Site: brandenburg
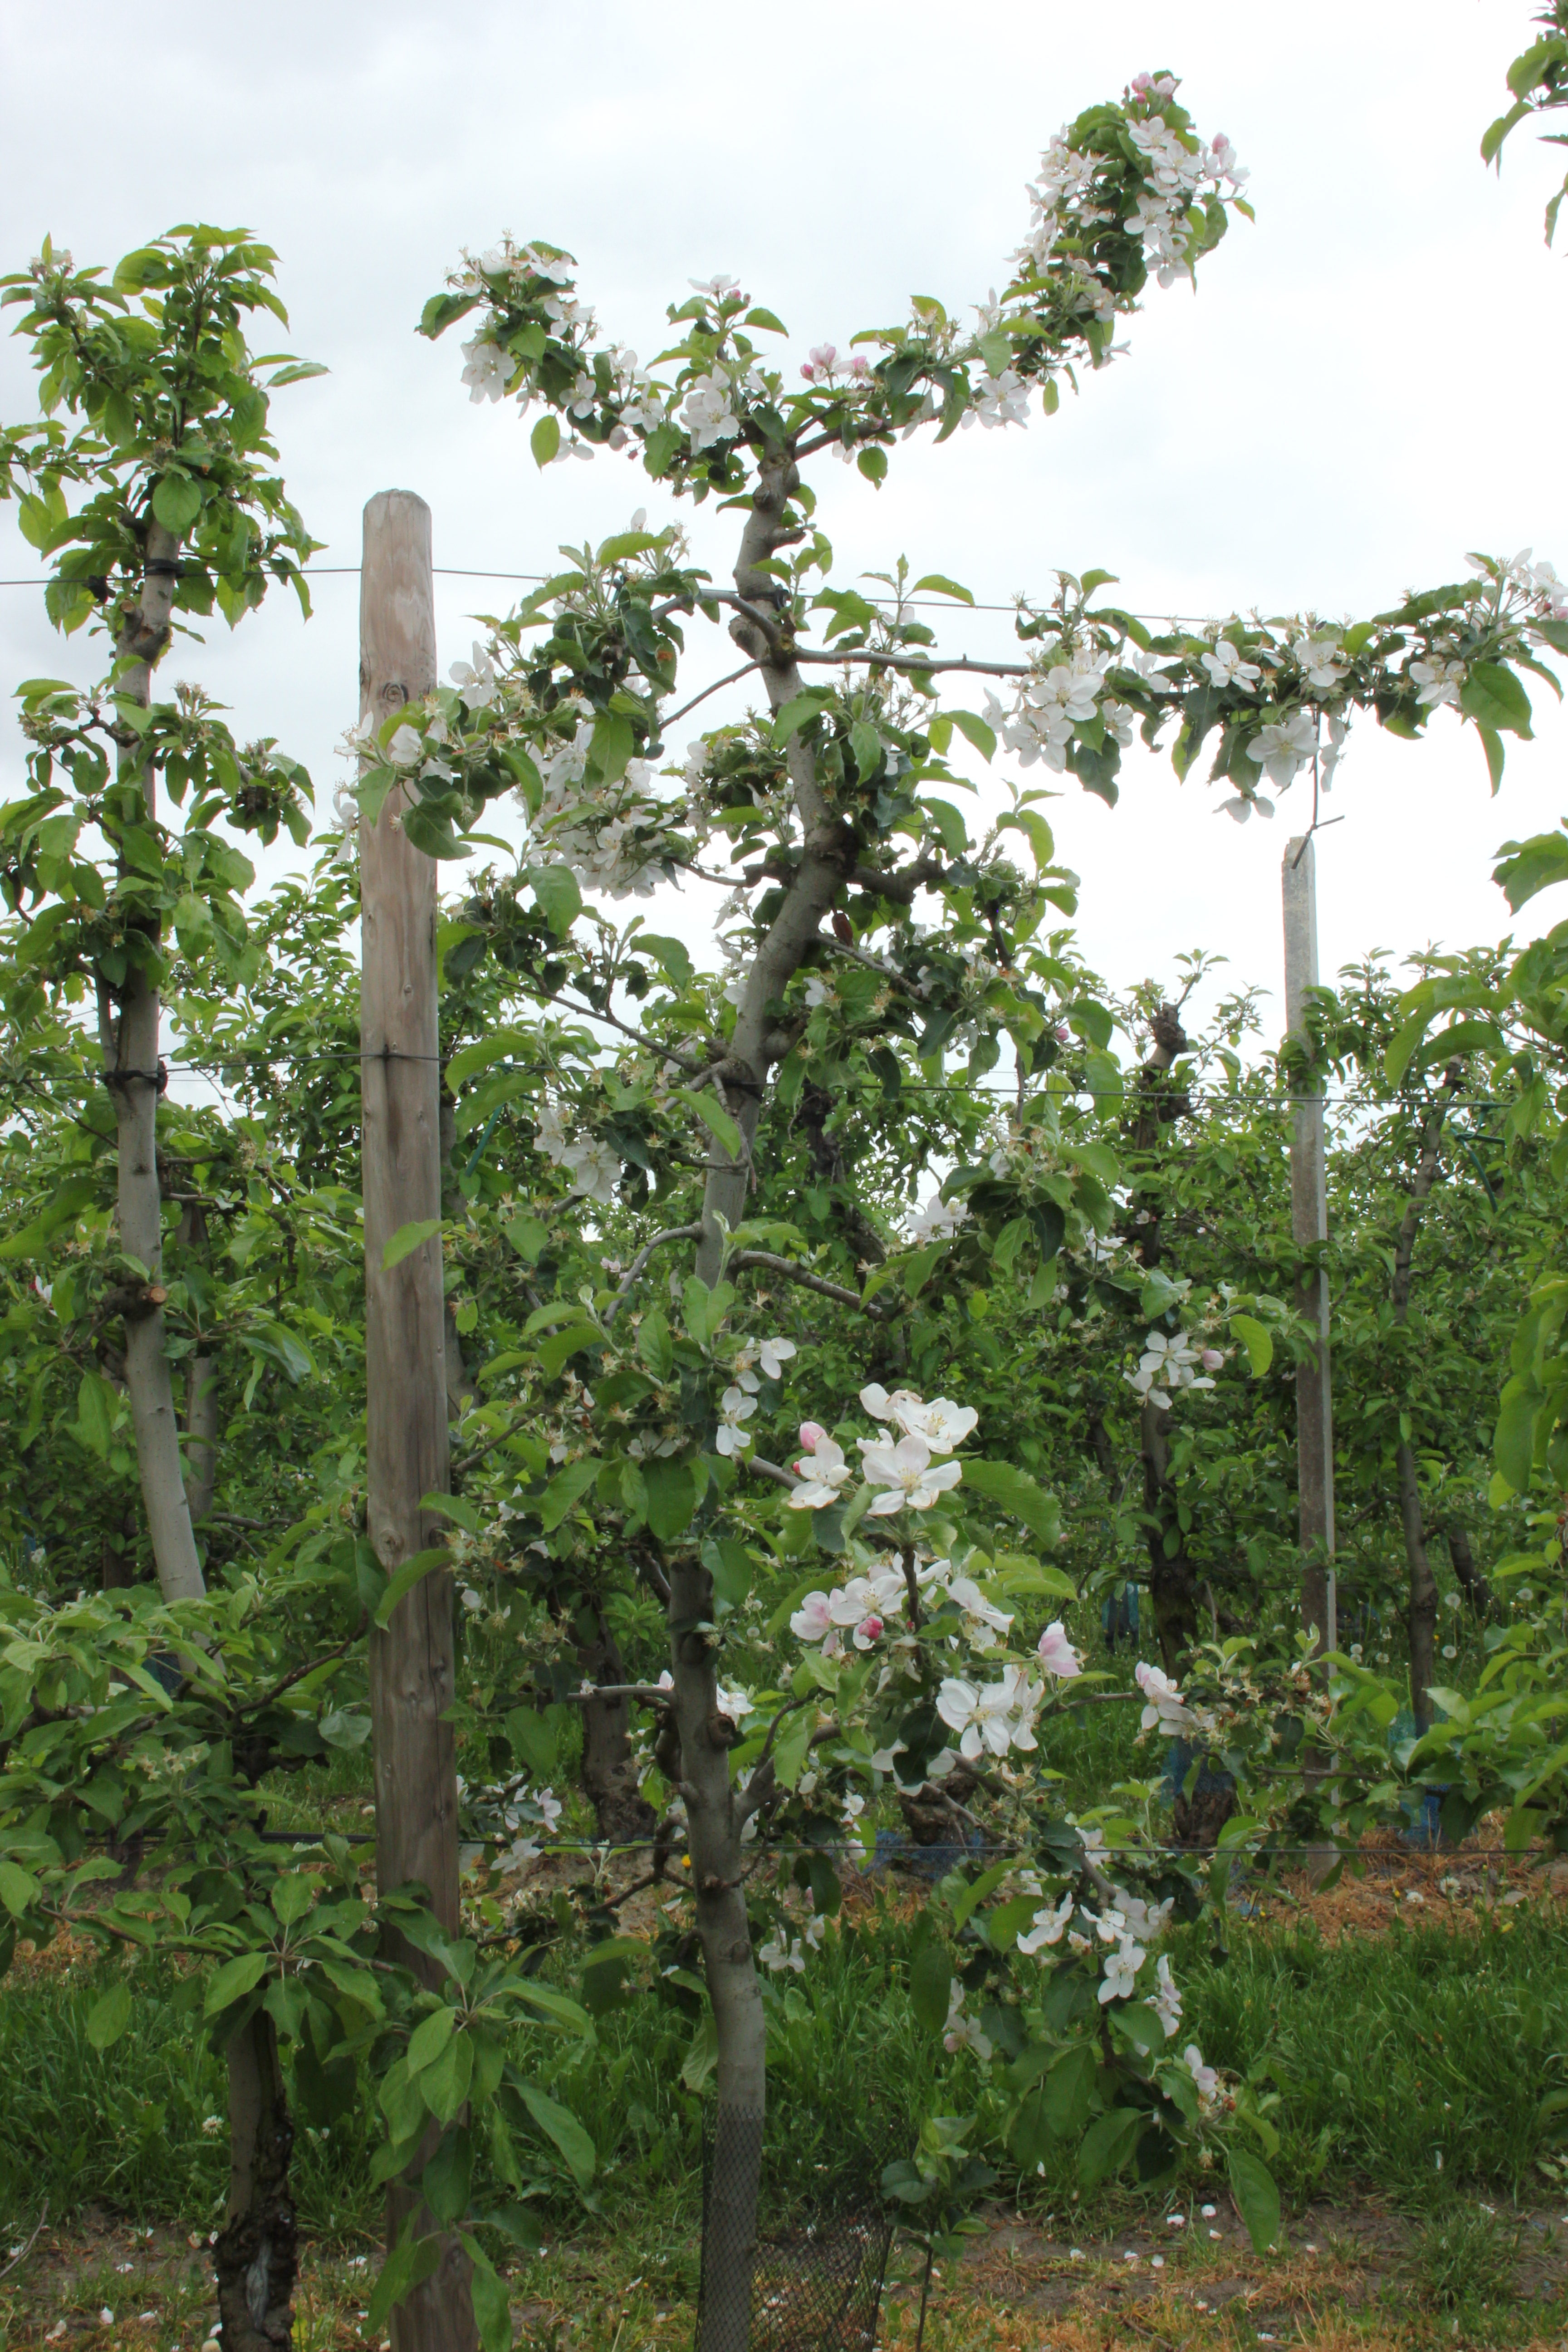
Growth stage (BBCH 67): Flowering